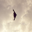
Label: airplane